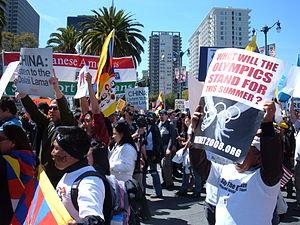
Tibet, le combat pour la liberté est un film documentaire franco-néerlando-indien réalisé par Ritu Sarin et Tenzin Sonam, sorti en 2009.